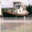
Label: ship